Question: Please indicate a possible affordance area of the baseball bat that can be used for hitting.
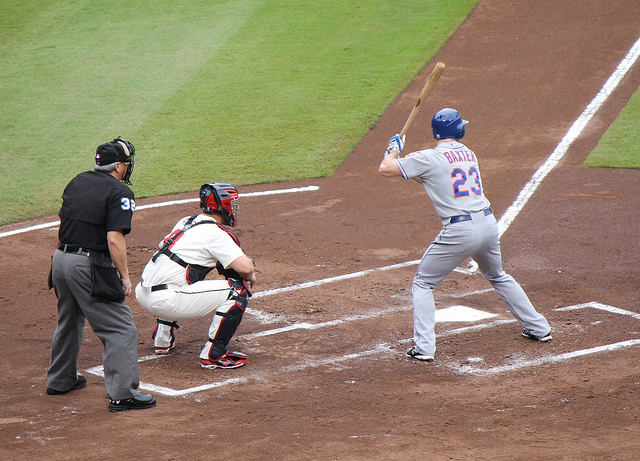
Answer: [414.5, 58, 447.5, 99]